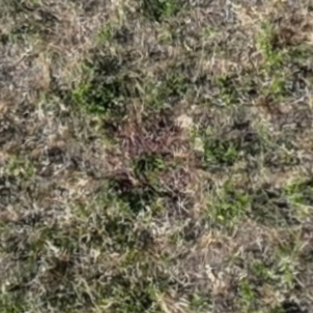
Month: july
Dye color: red
Dye concentration: high